Ciénaga, Magdalena

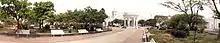
Plaza Cienaga Panorama 2

During the Venezuelan War of Independence from Spain, Ciénaga became a battle ground on November 10, 1820, between loyalists and independentists of what became known as the Battle of Ciénaga.